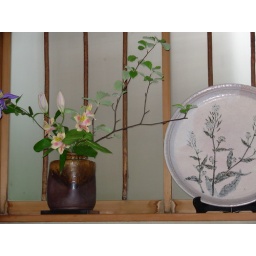
Ikebana Displayed in Rice paper window